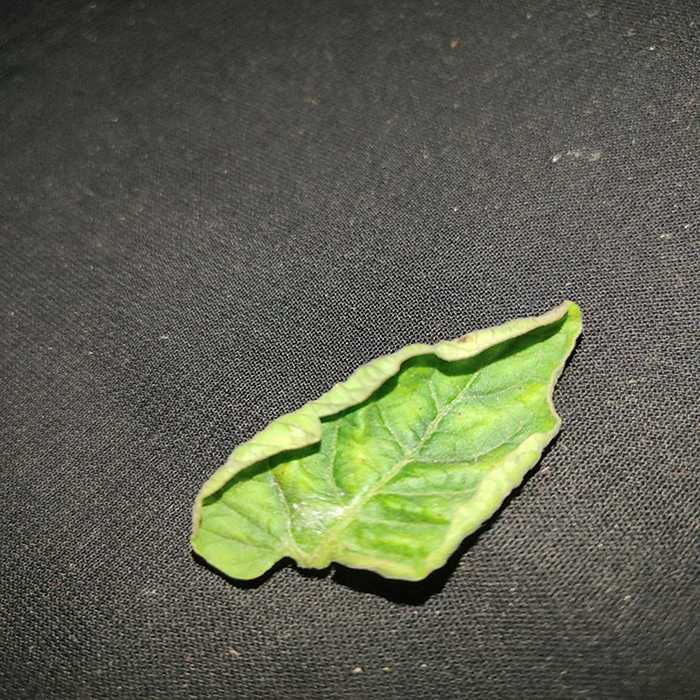
Plant: Tomato
Label: Tomato leaf curl virus